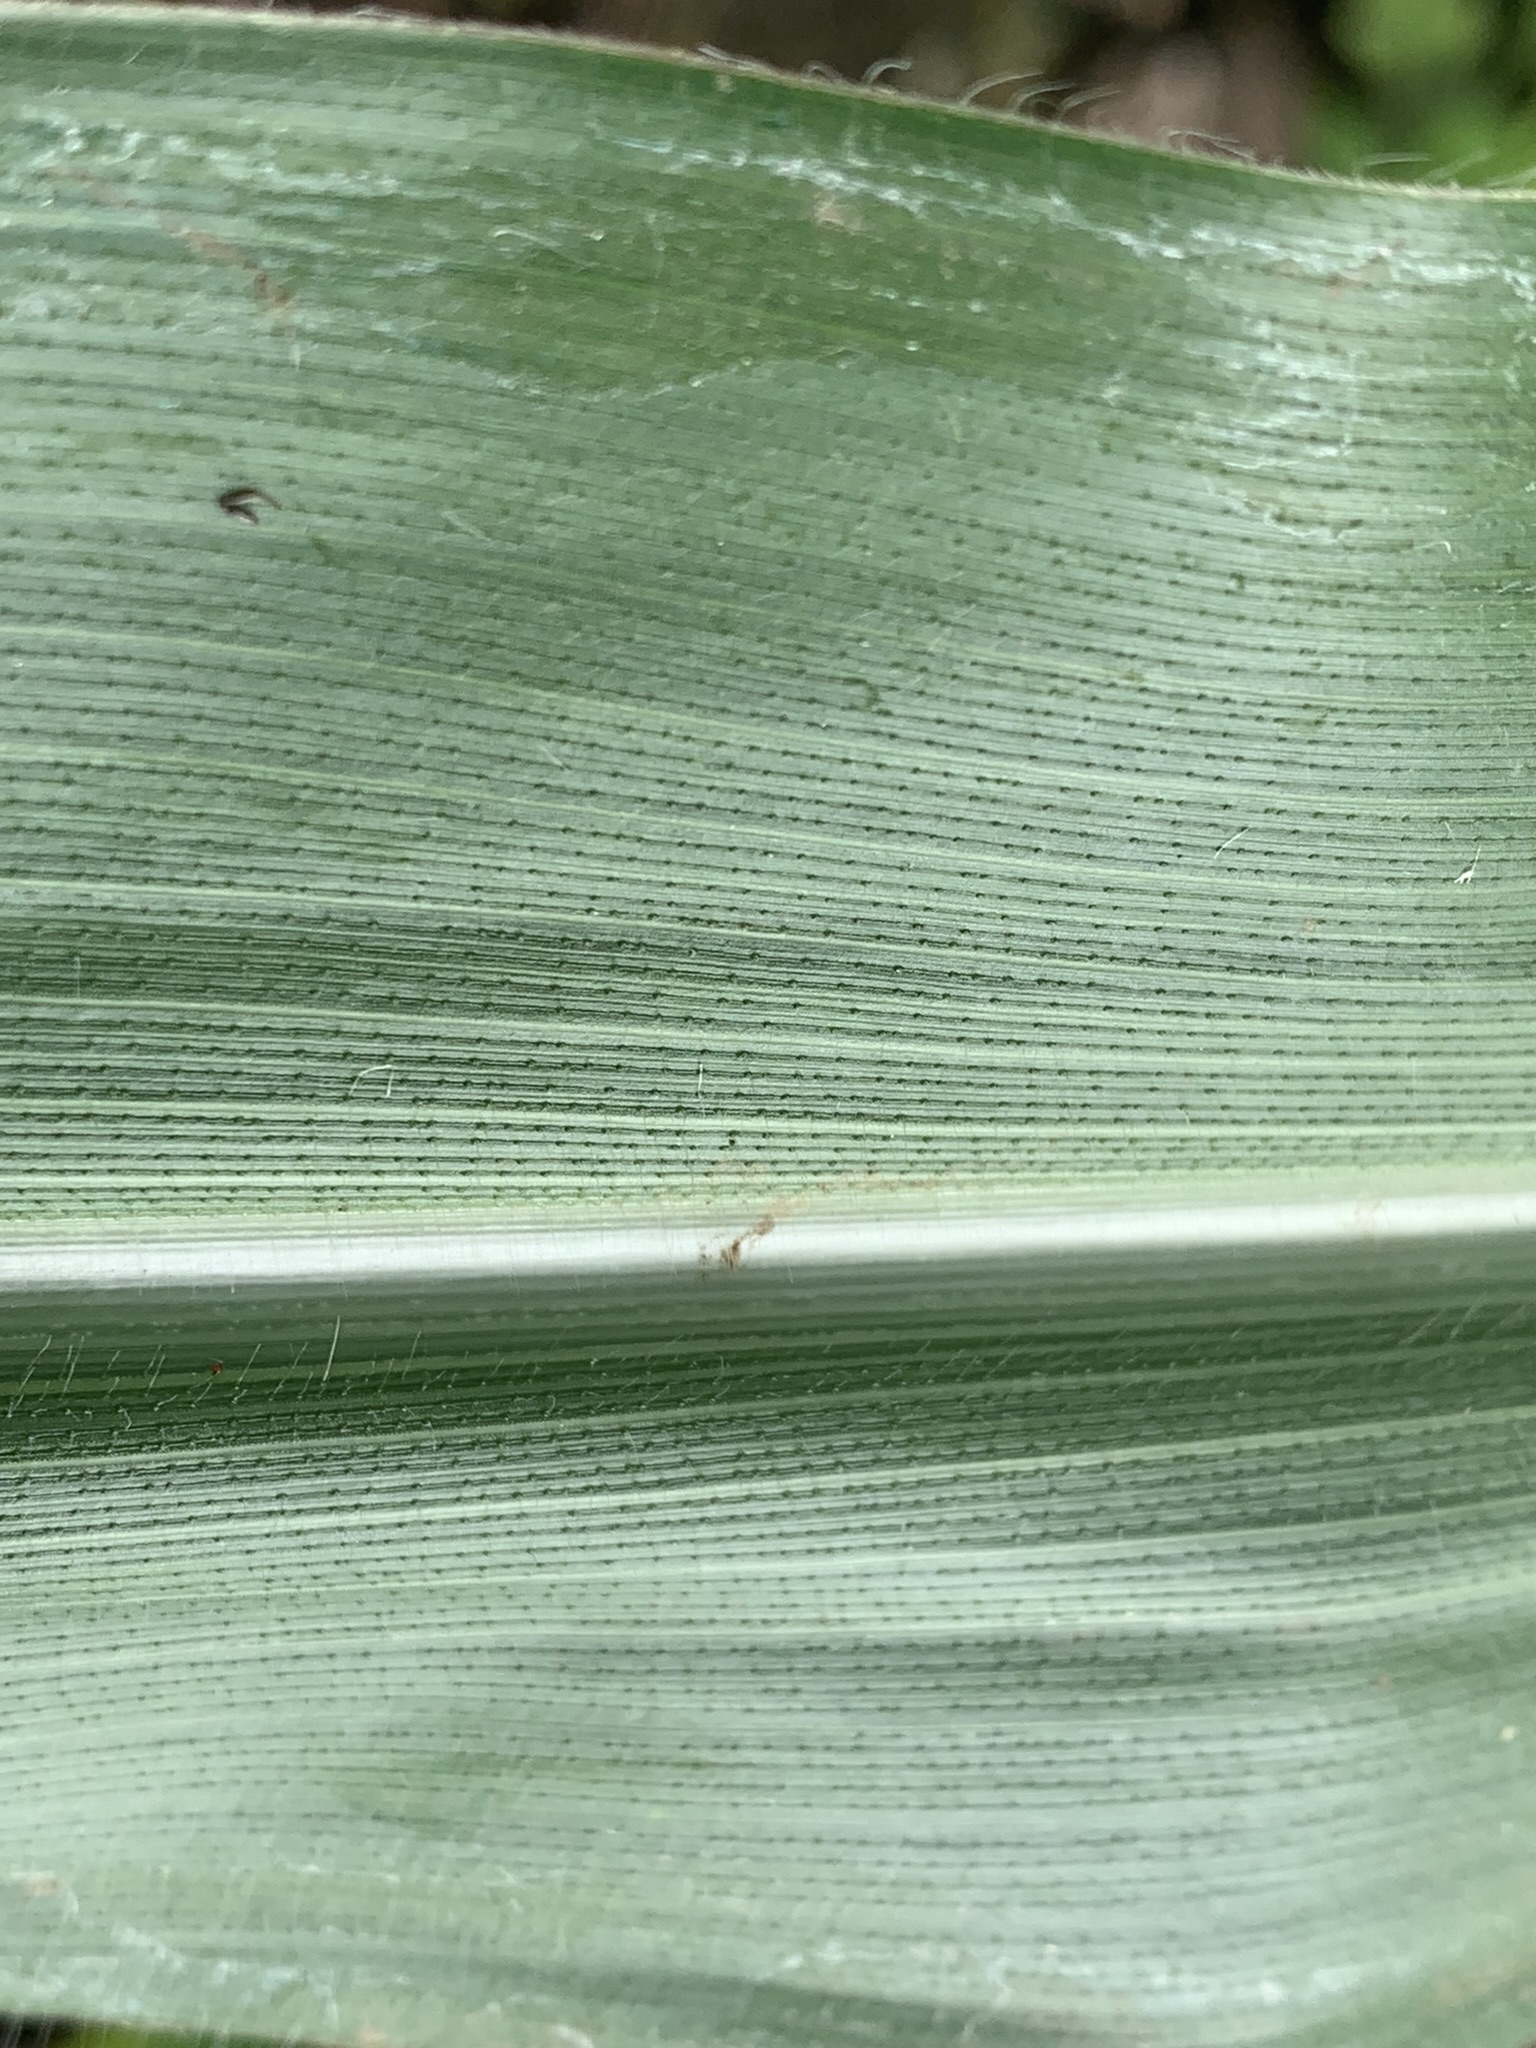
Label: Healthy